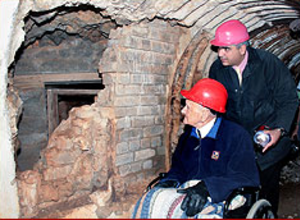
L’opération Tracer était une opération militaire de la Seconde Guerre mondiale ultra secrète basée à Gibraltar, alors colonie britannique et base militaire. L'origine de cette opération venait du plan allemand pour envahir Gibraltar en 1940, connu sous le nom de code d’opération Félix. L’opération Tracer fut conçu par le contre-amiral John Henry Godfrey, le directeur de la Division du renseignement naval de l'Amirauté britannique. En 1941, il décida de créer un poste d'observation secret à Gibraltar qui resterait opérationnel même si Gibraltar tombait à l'ennemi. Depuis cette installation, les mouvements des navires ennemis seraient signalés au Royaume-Uni. Godfrey demanda l'aide de plusieurs consultants éminents pour mettre le plan sur pied. Le plan était si secret que Godfrey tenait des réunions avec ses conseillers dans sa résidence privée plutôt qu’à Whitehall. La décision fut prise de construire l'installation en utilisant le système de tunnel existant pour l’abri de Lord Airey, l'abri militaire souterrain juste au nord de la batterie de Lord Airey.